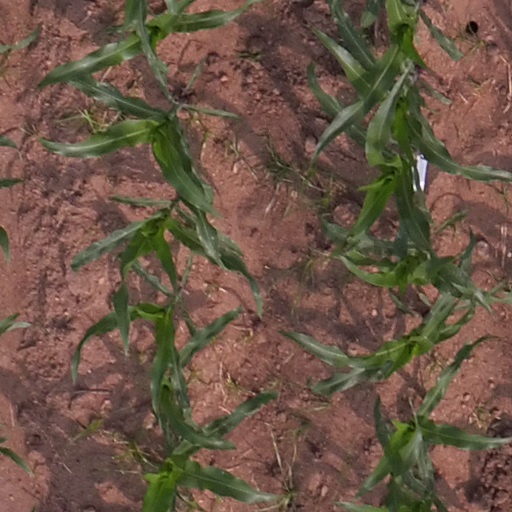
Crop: maize; corn